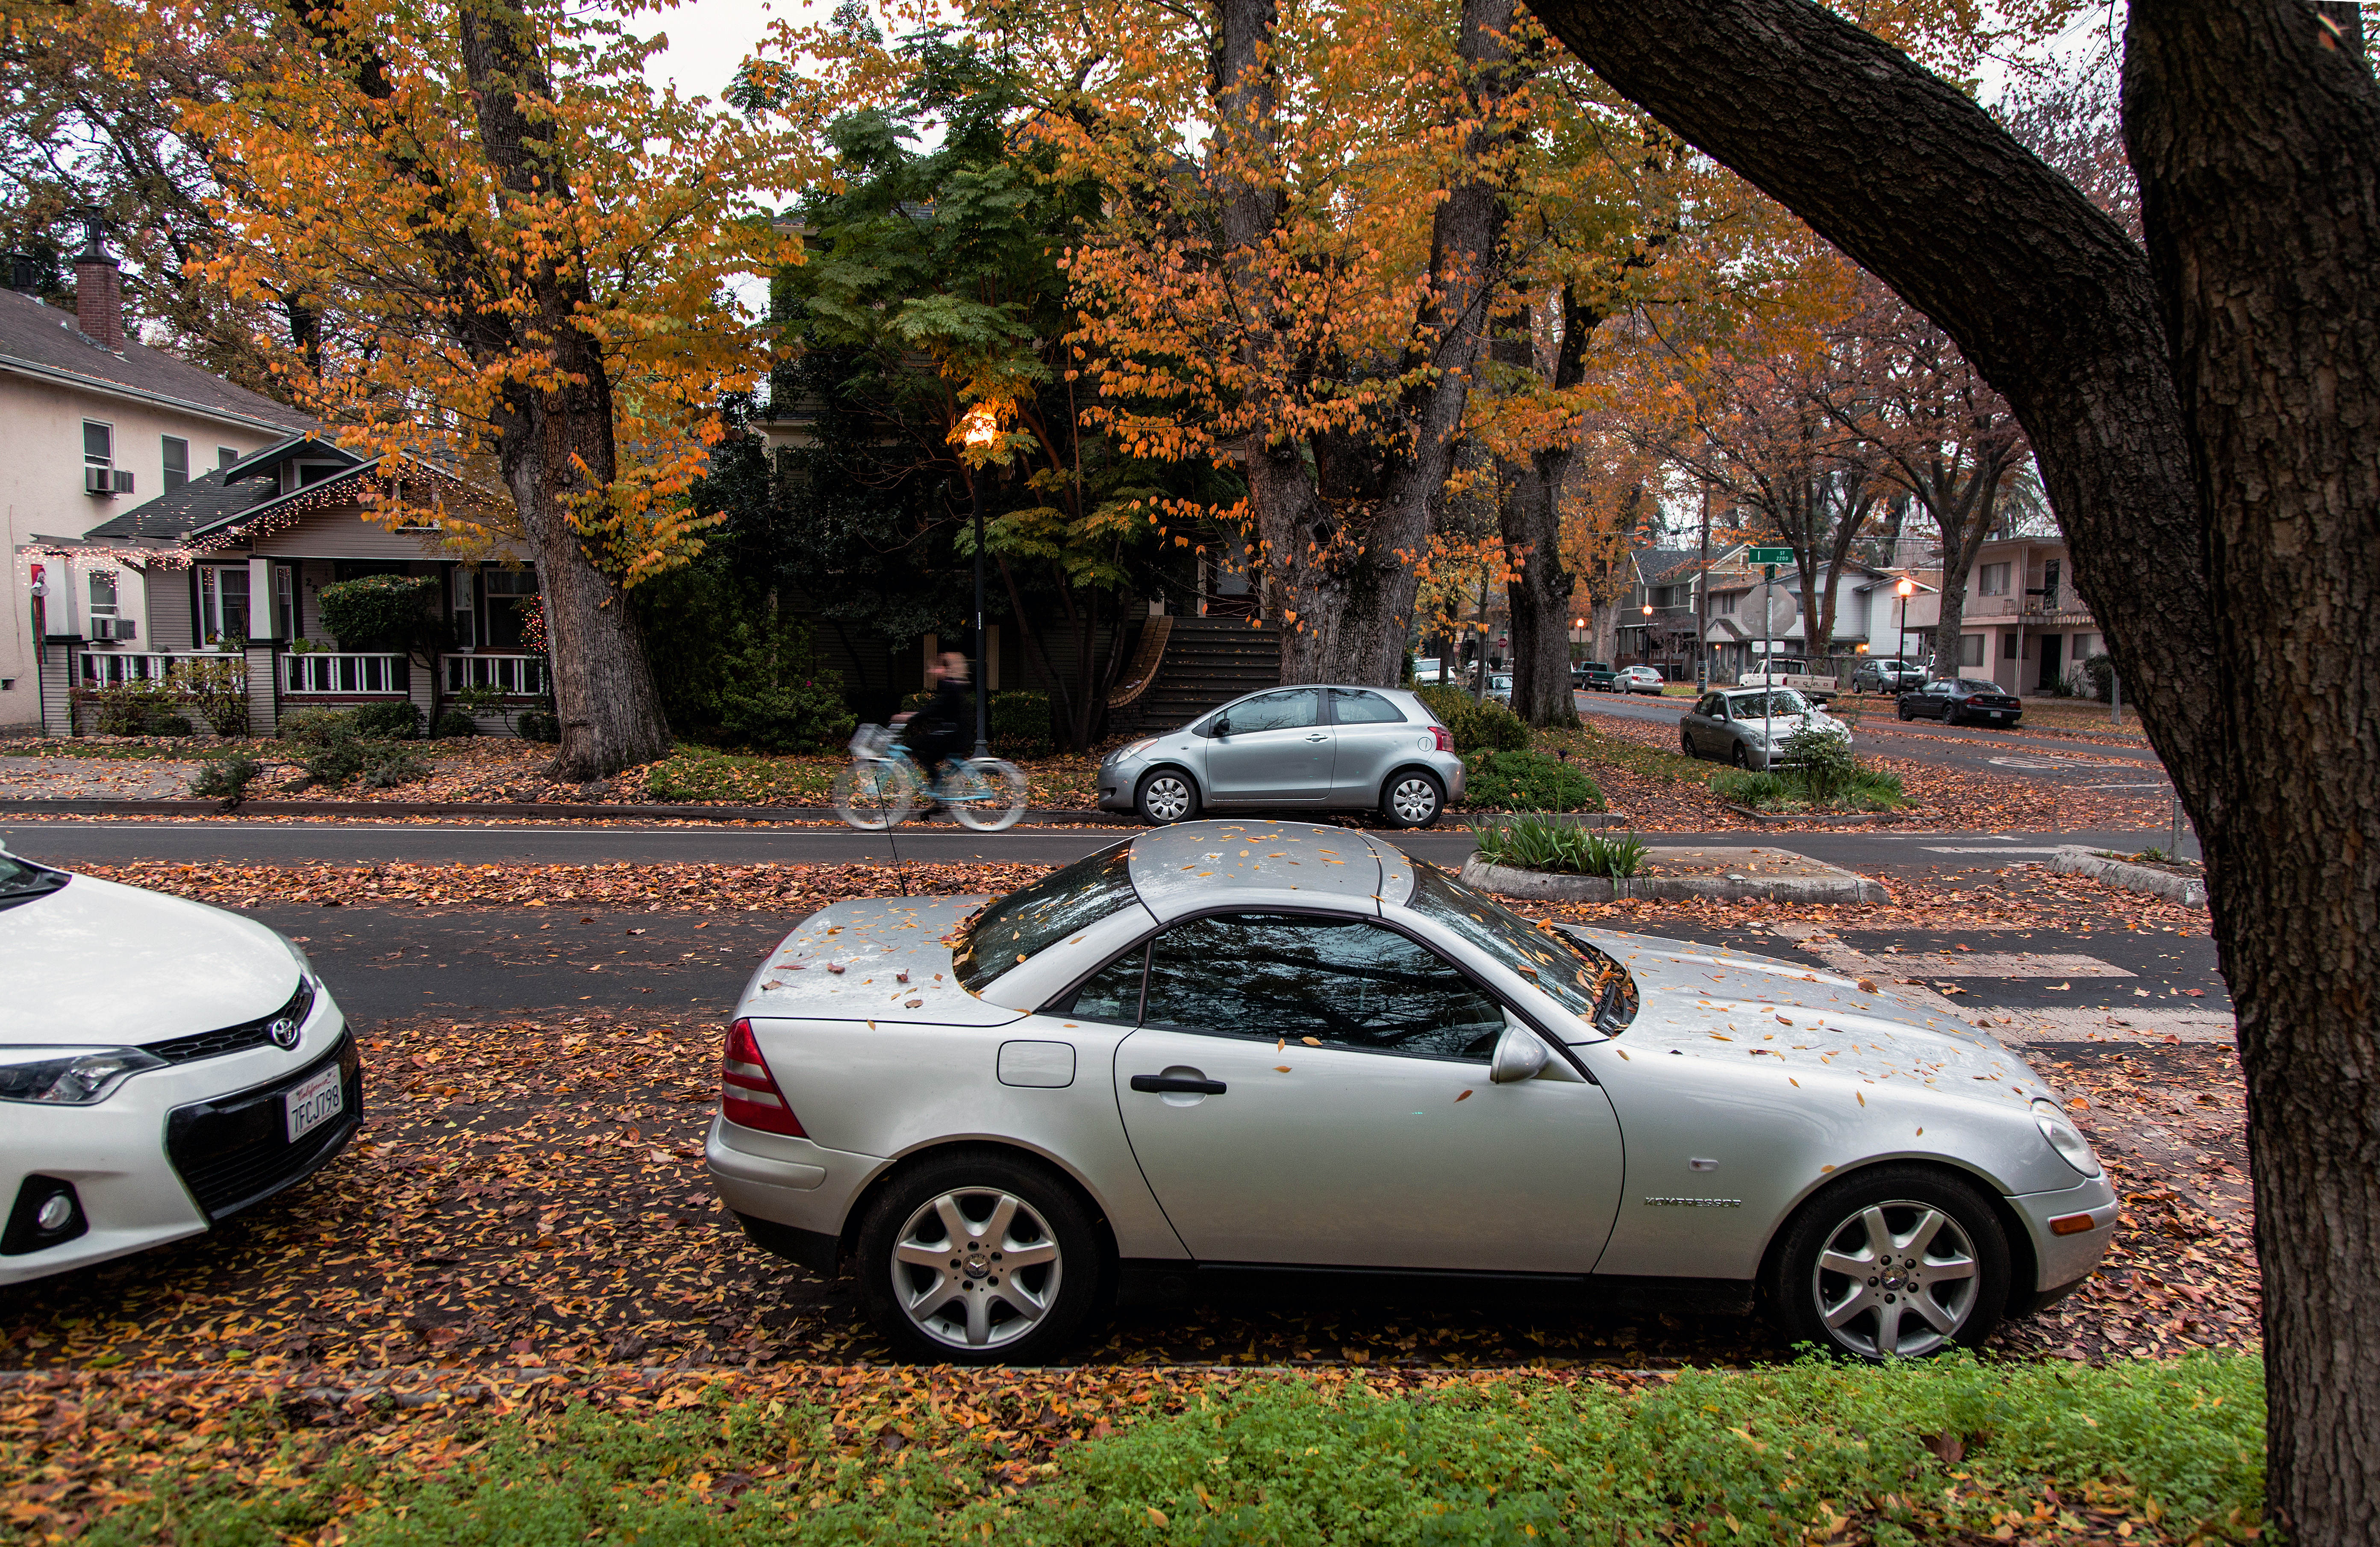
car, wheel, wet, driving, vehicle, california, sports car, leaves, supercar, mercedesbenz, cars, damp, convertible, sacramento, californiadreaming, land vehicle, automobile make